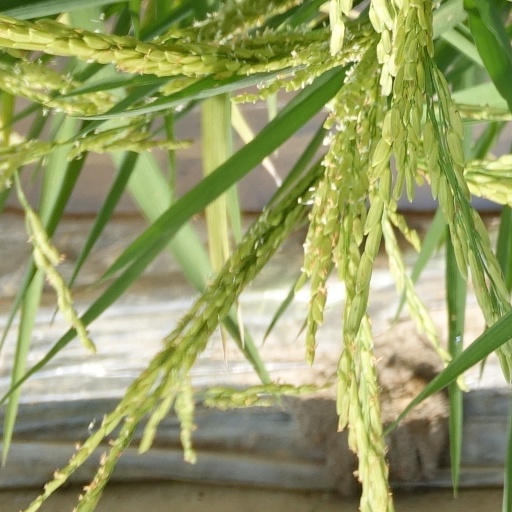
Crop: rice